Paleocene

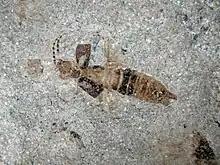
Earwig from the late Paleocene Danish Fur Formation

The small pelagic fish population recovered rather quickly, and there was a low extinction rate for sharks and rays. Overall, only 12% of fish species went extinct. During the Cretaceous, fishes were not very abundant, probably due to heightened predation by or competition with ammonites and squid, although large predatory fish did exist, including ichthyodectids, pachycormids and pachyrhizodontids. Almost immediately following the K–Pg extinction event, ray-finned fish — today, representing nearly half of all vertebrate taxa – became much more numerous and increased in size, and rose to dominate the open-oceans. Acanthomorphs—a group of ray-finned fish which, today, represent a third of all vertebrate life—experienced a massive diversification following the K–Pg extinction event, dominating marine ecosystems by the end of the Paleocene, refilling vacant, open-ocean predatory niches as well as spreading out into recovering reef systems. In specific, percomorphs diversified faster than any other vertebrate group at the time, with the exception of birds; Cretaceous percomorphs varied very little in body plan, whereas, by the Eocene, percomorphs evolved into vastly varying creatures such as early scombrids (today, tuna, mackerels, and bonitos), barracudas, jacks, billfish, flatfishes, and aulostomoid (trumpetfish and cornetfish). However, the discovery of the Cretaceous cusk eel "Pastorius" shows that the body plans of at least some percomorphs were already highly variable, perhaps indicating an already diverse array of percomorph body plans before the Paleocene.